Black

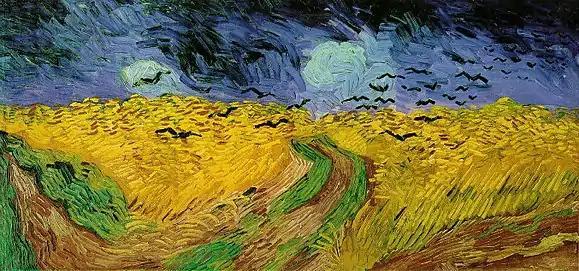
"Wheat Field with Crows" (1890), one of Vincent van Gogh's last paintings

In the second part of the 17th century, Europe and America experienced an epidemic of fear of witchcraft. People widely believed that the devil appeared at midnight in a ceremony called a Black Mass or black sabbath, usually in the form of a black animal, often a goat, a dog, a wolf, a bear, a deer or a rooster, accompanied by their familiar spirits, black cats, serpents and other black creatures. This was the origin of the widespread superstition about black cats and other black animals. In medieval Flanders, in a ceremony called "Kattenstoet," black cats were thrown from the belfry of the Cloth Hall of Ypres to ward off witchcraft.